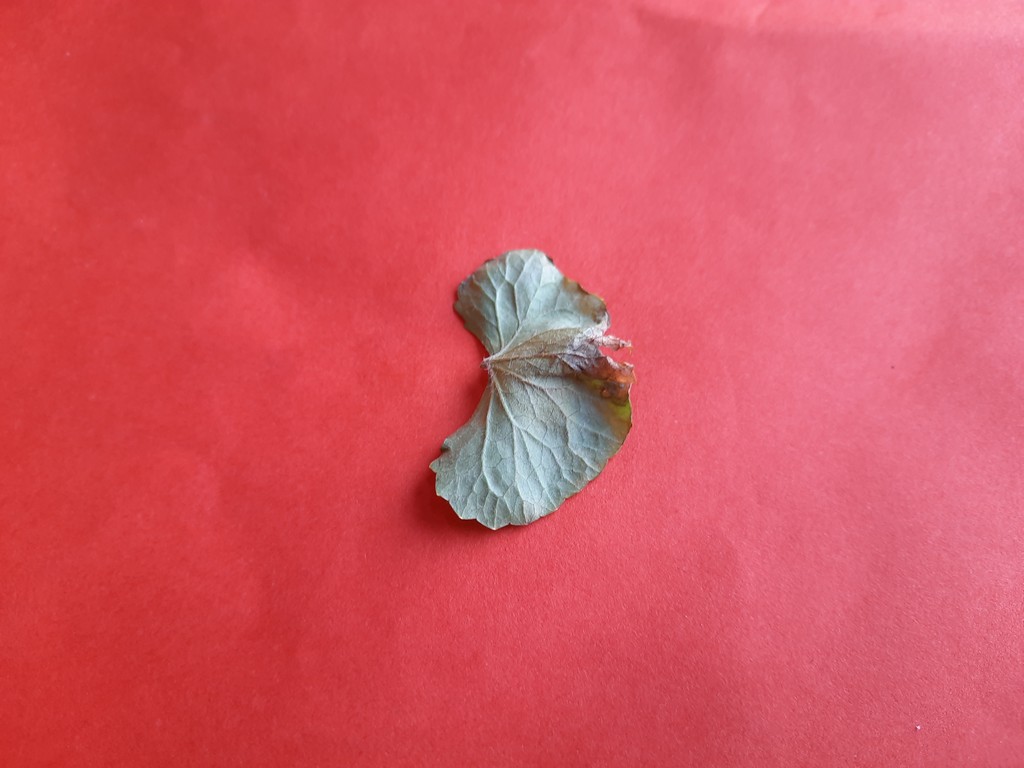
Label: Dried